Avella, Pennsylvania

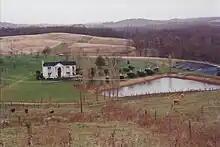
Civil War era home in Avella

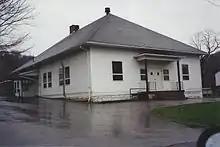
1930s era schoolhouse in Avella

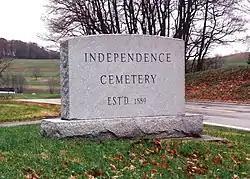
Entrance to Independence Cemetery near Avella

Avella is a census-designated place in Independence Township, Washington County, Pennsylvania, United States. As of the 2010 census the population was 804 residents. It is located at 40.27° north & 80.45° west.